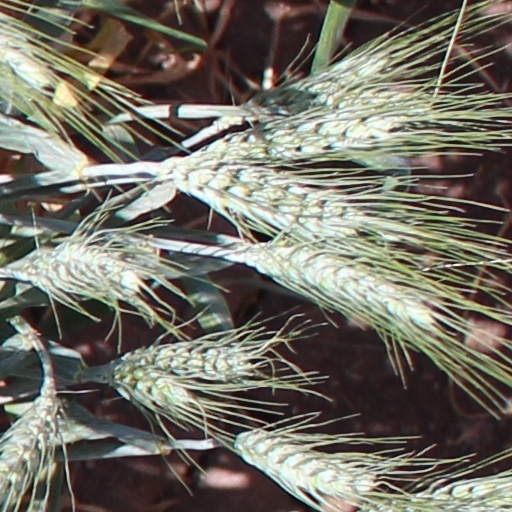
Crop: wheat